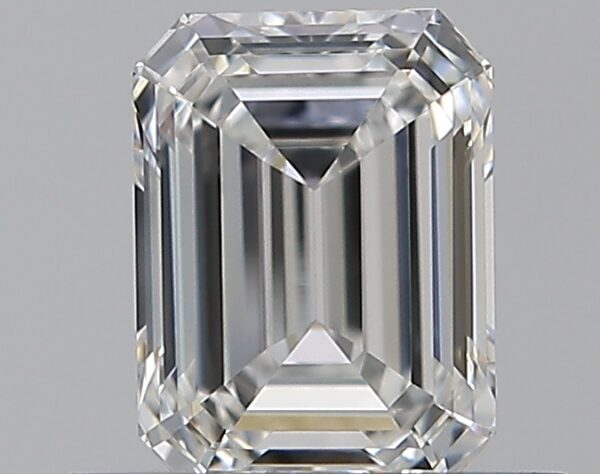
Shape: emerald
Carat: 0.62
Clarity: VVS1
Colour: G
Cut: EX
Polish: EX
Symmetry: EX
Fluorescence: F
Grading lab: GIA
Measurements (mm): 5.64 x 4.17 x 2.67